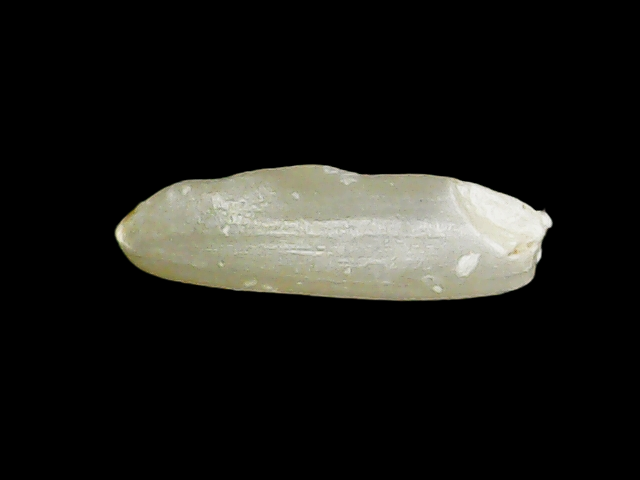
Rice variety: Binadhan7